Willem Witsen

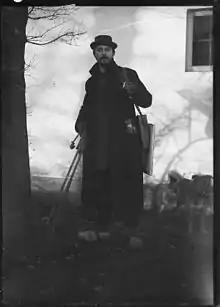
Self-portrait of Witsen, 1894

Willem Arnoldus Witsen (13 August 1860 – 13 April 1923, Amsterdam) was a Dutch painter and photographer associated with the Amsterdam Impressionism movement.